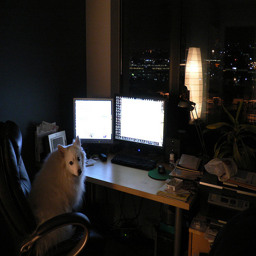
a dog sitting at a computer desk with computers
A dog sitting on a chair in front of two computer monitors
White fluffy dog sitting in computer chair in front of computer
A dog sitting in front of a desktop computer with two monitors.
A white dog of some sort sitting on a chair.